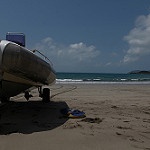
Label: sea